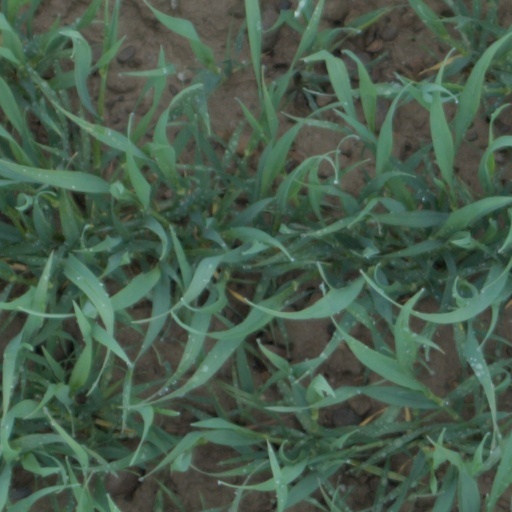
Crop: wheat